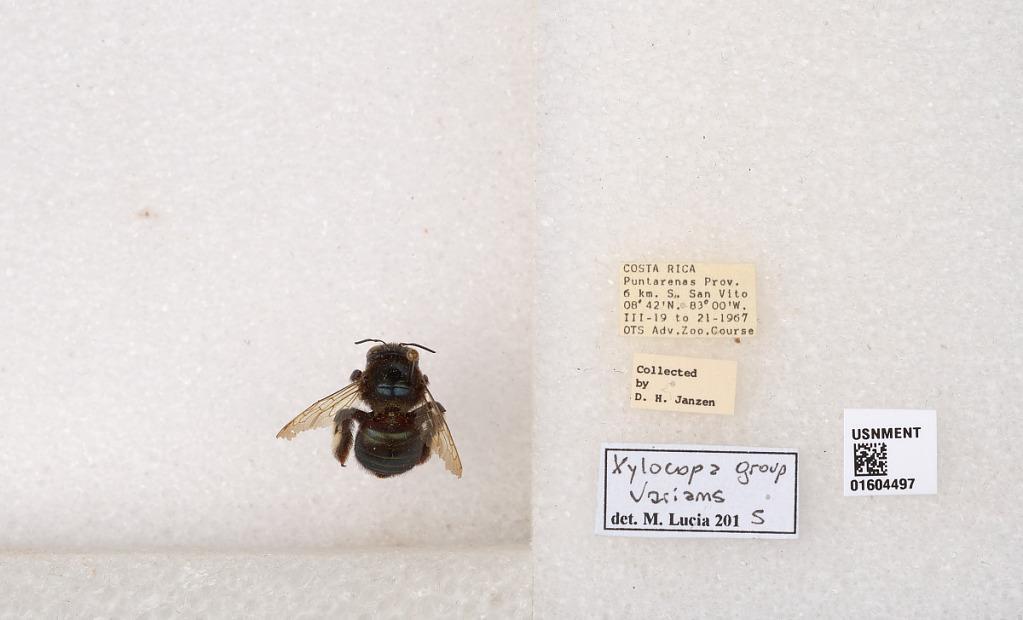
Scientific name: Xylocopa (Schonnherria) varians varians Smith
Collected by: D. Janzen
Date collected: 1967-3-19
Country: Costa Rica
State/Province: Puntarenas
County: Coto Brus
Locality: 6 km. S. San Vito
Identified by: Lucia, M.